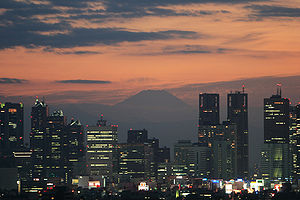
Shinjuku / Historie
Shinjuku om natten
Shinjuku er et af Tokyos 23 bydistrikter. Det er et betydende handels- og administrationscenter med en af verdens travleste stationer Shinjuku Station og Tokyo Metropolitan Regeringsbygning, som er det administrative center i Tokyo.